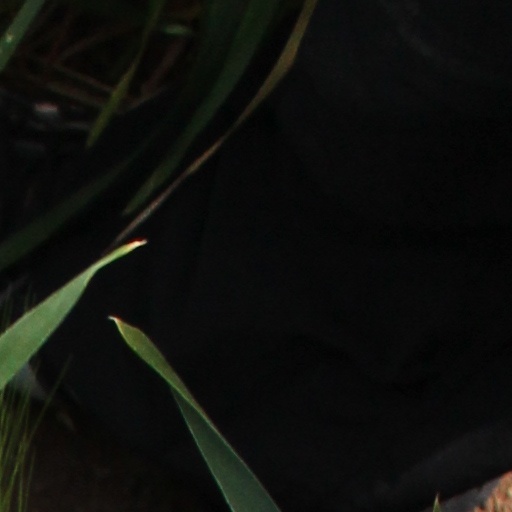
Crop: wheat